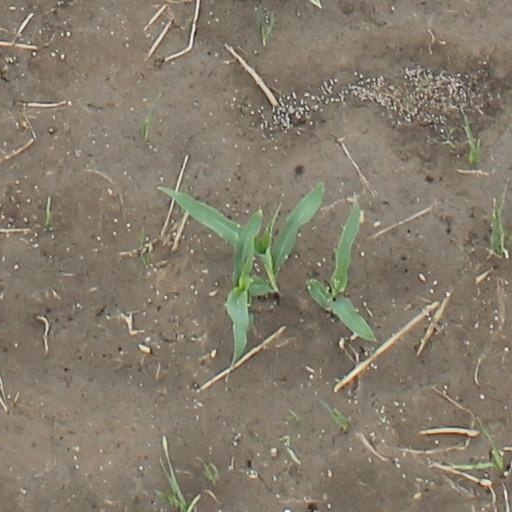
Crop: maize; corn